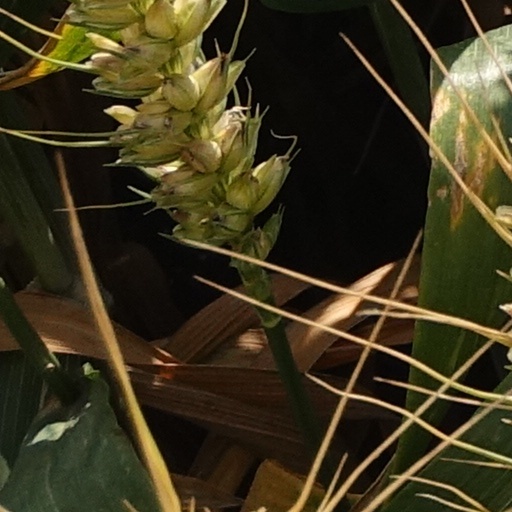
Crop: wheat